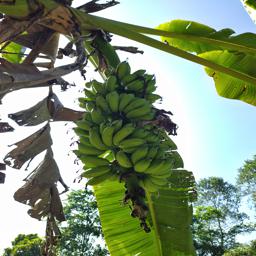
Label: MALBHOG FRUIT